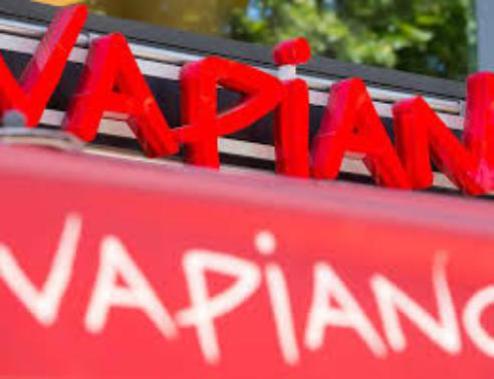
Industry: Food